Punchline (film)

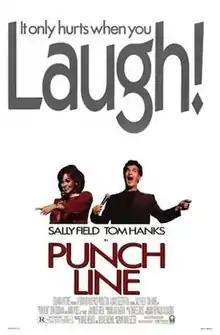
Theatrical poster

Punchline is a 1988 American comedy-drama film written and directed by David Seltzer and distributed by Columbia Pictures. Its story follows a talented young comic as he helps a housewife who wants to break into stand-up comedy. It stars Sally Field, Tom Hanks, John Goodman, and Mark Rydell.